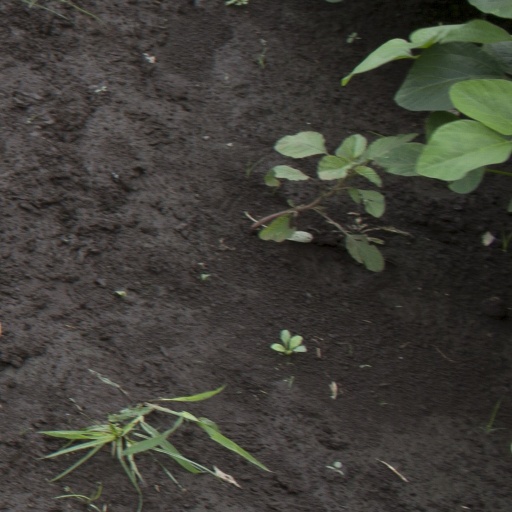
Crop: soybean